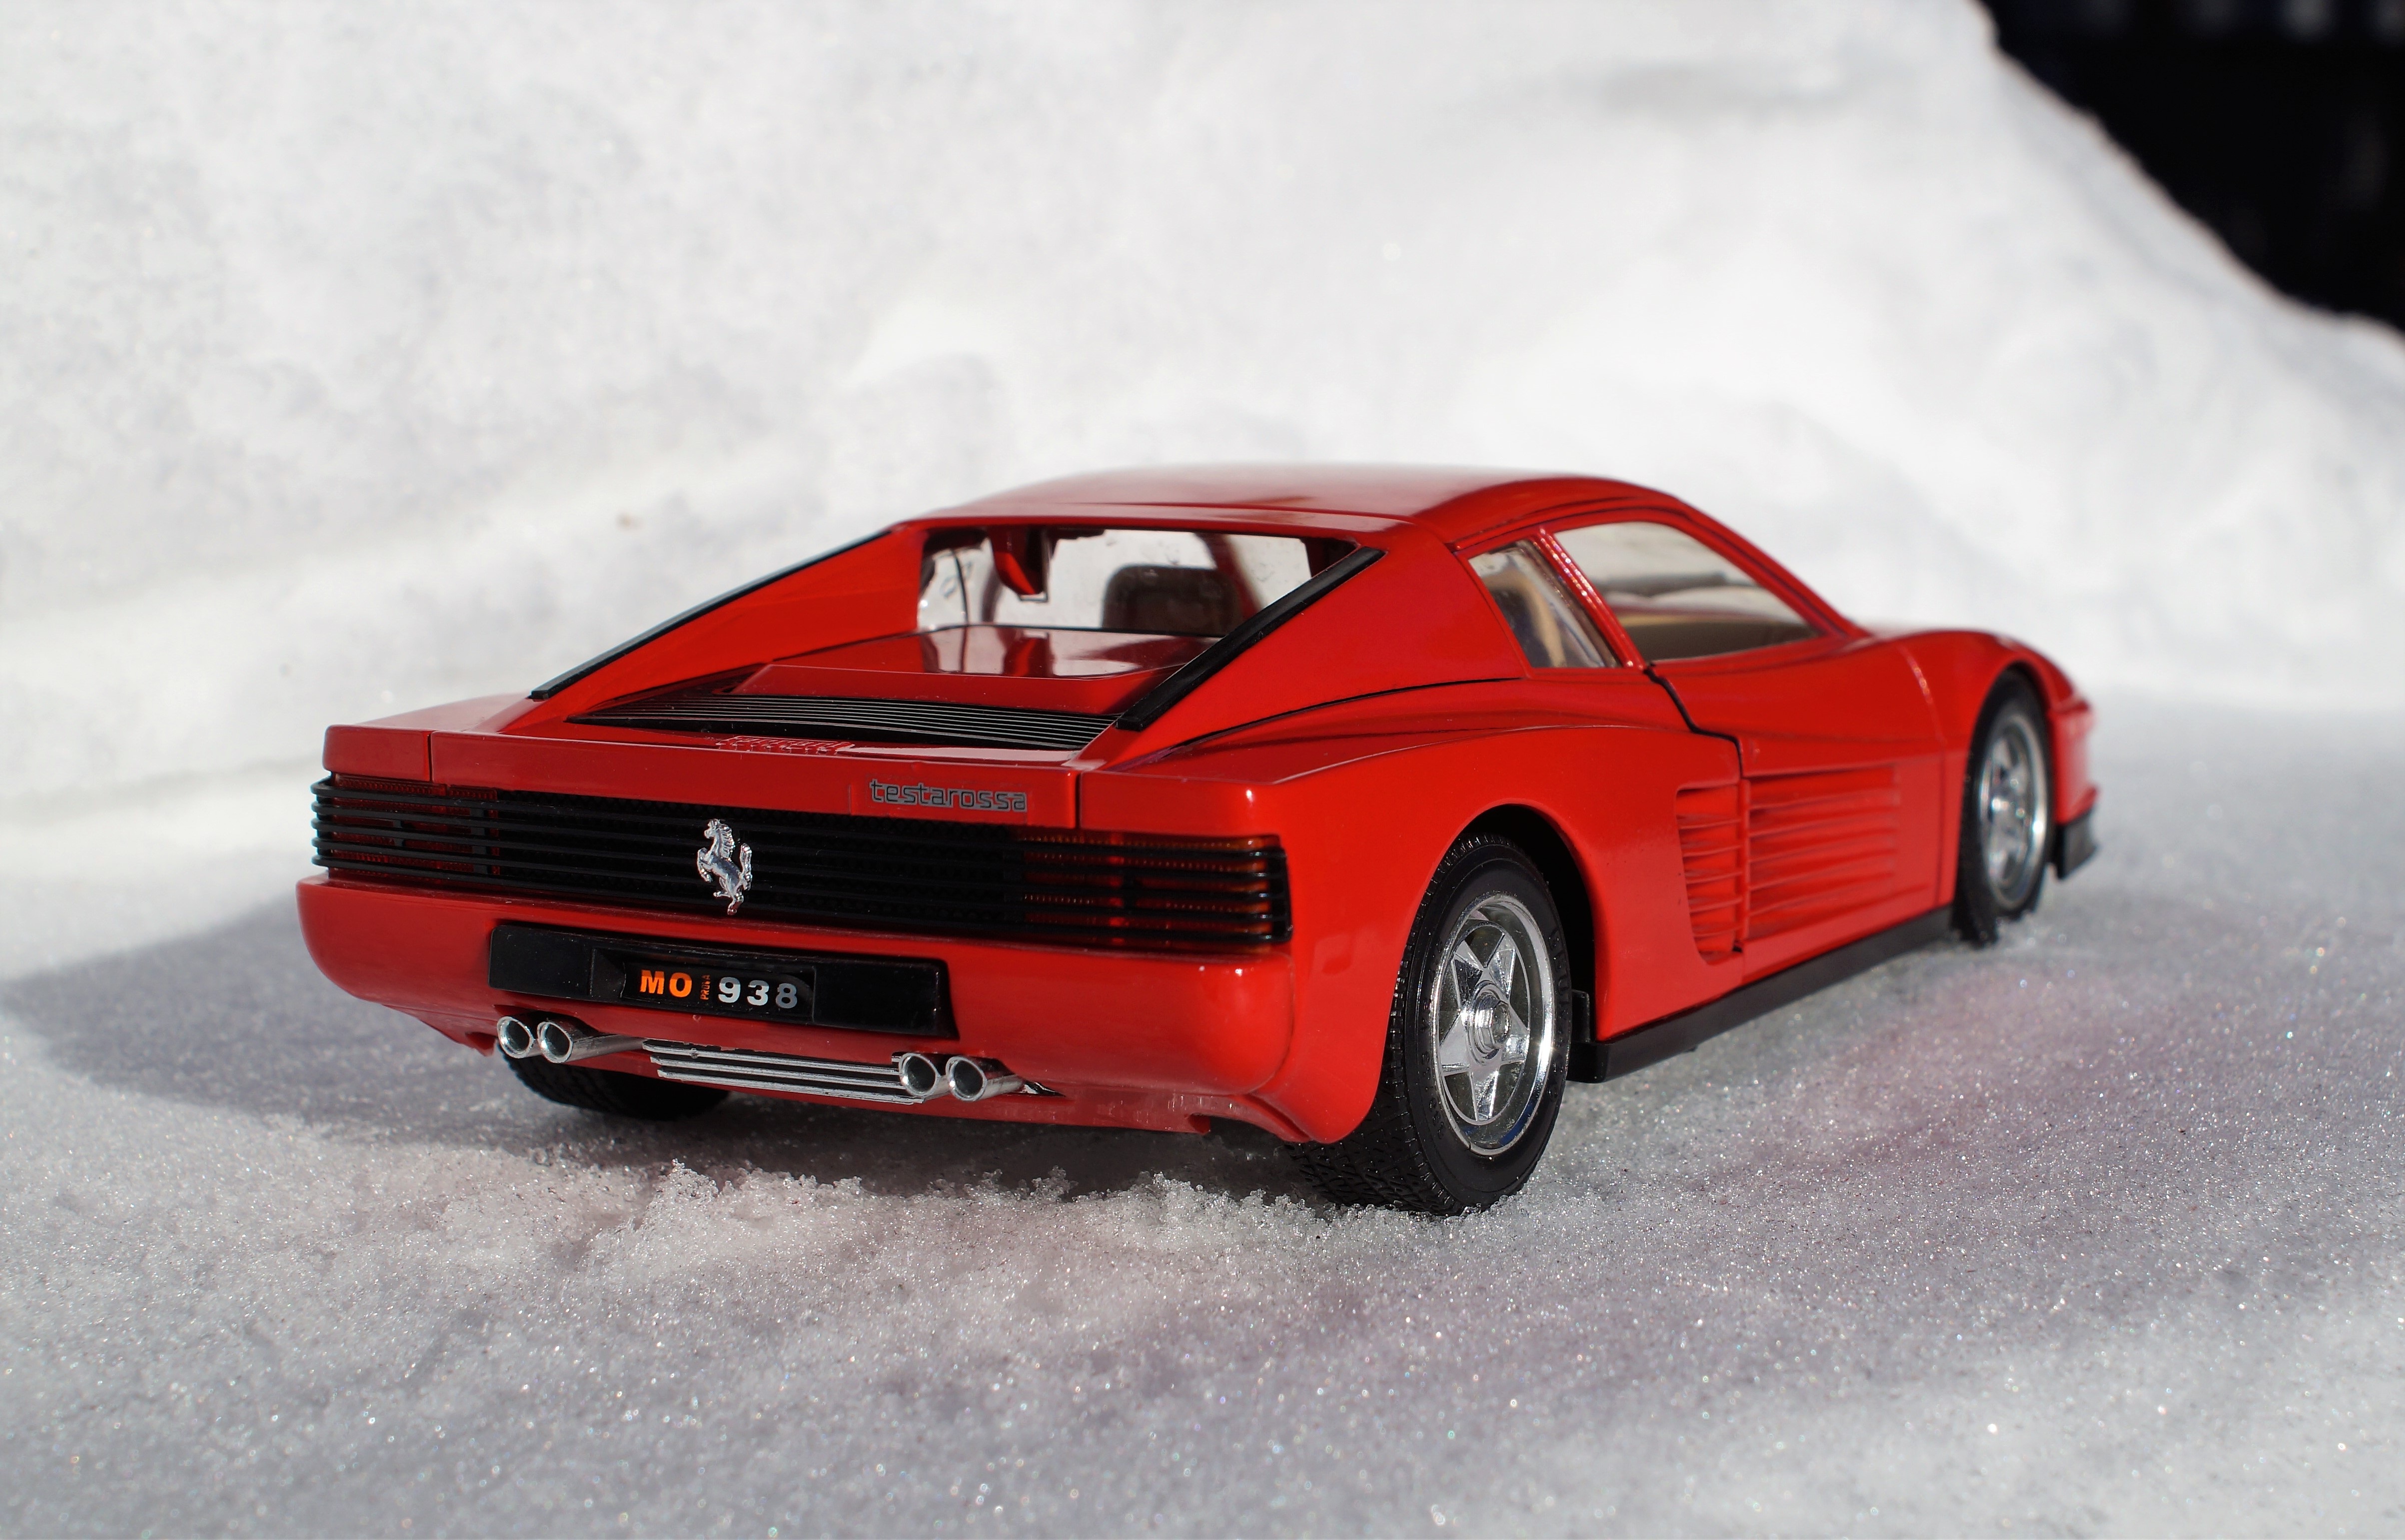
snow, car, model, red, vehicle, italy, auto, speed, automotive, sports car, race car, supercar, toys, oldtimer, ferrari, fast, model car, land vehicle, automobile make, automotive design, luxury vehicle, performance car, ferrari spa, ferrari 288 gto, ferrari 348, ferrari testarossa, ferrari 512, testarossa